Thief of the Mind

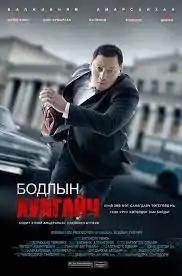
Original film poster

Thief of the Mind or Mind Thief ("Bodlyn khulgaich") is a 2011 Mongolian film of the film production company "Wisdom Film". It was written and directed by Janchivdorjiin Sengedorj with the Mongolian actor Baljinnyamyn Amarsaikhan as producer and lead actor in the role of Gantulga. The film was screened during the Ulaanbaatar International Film Festival.